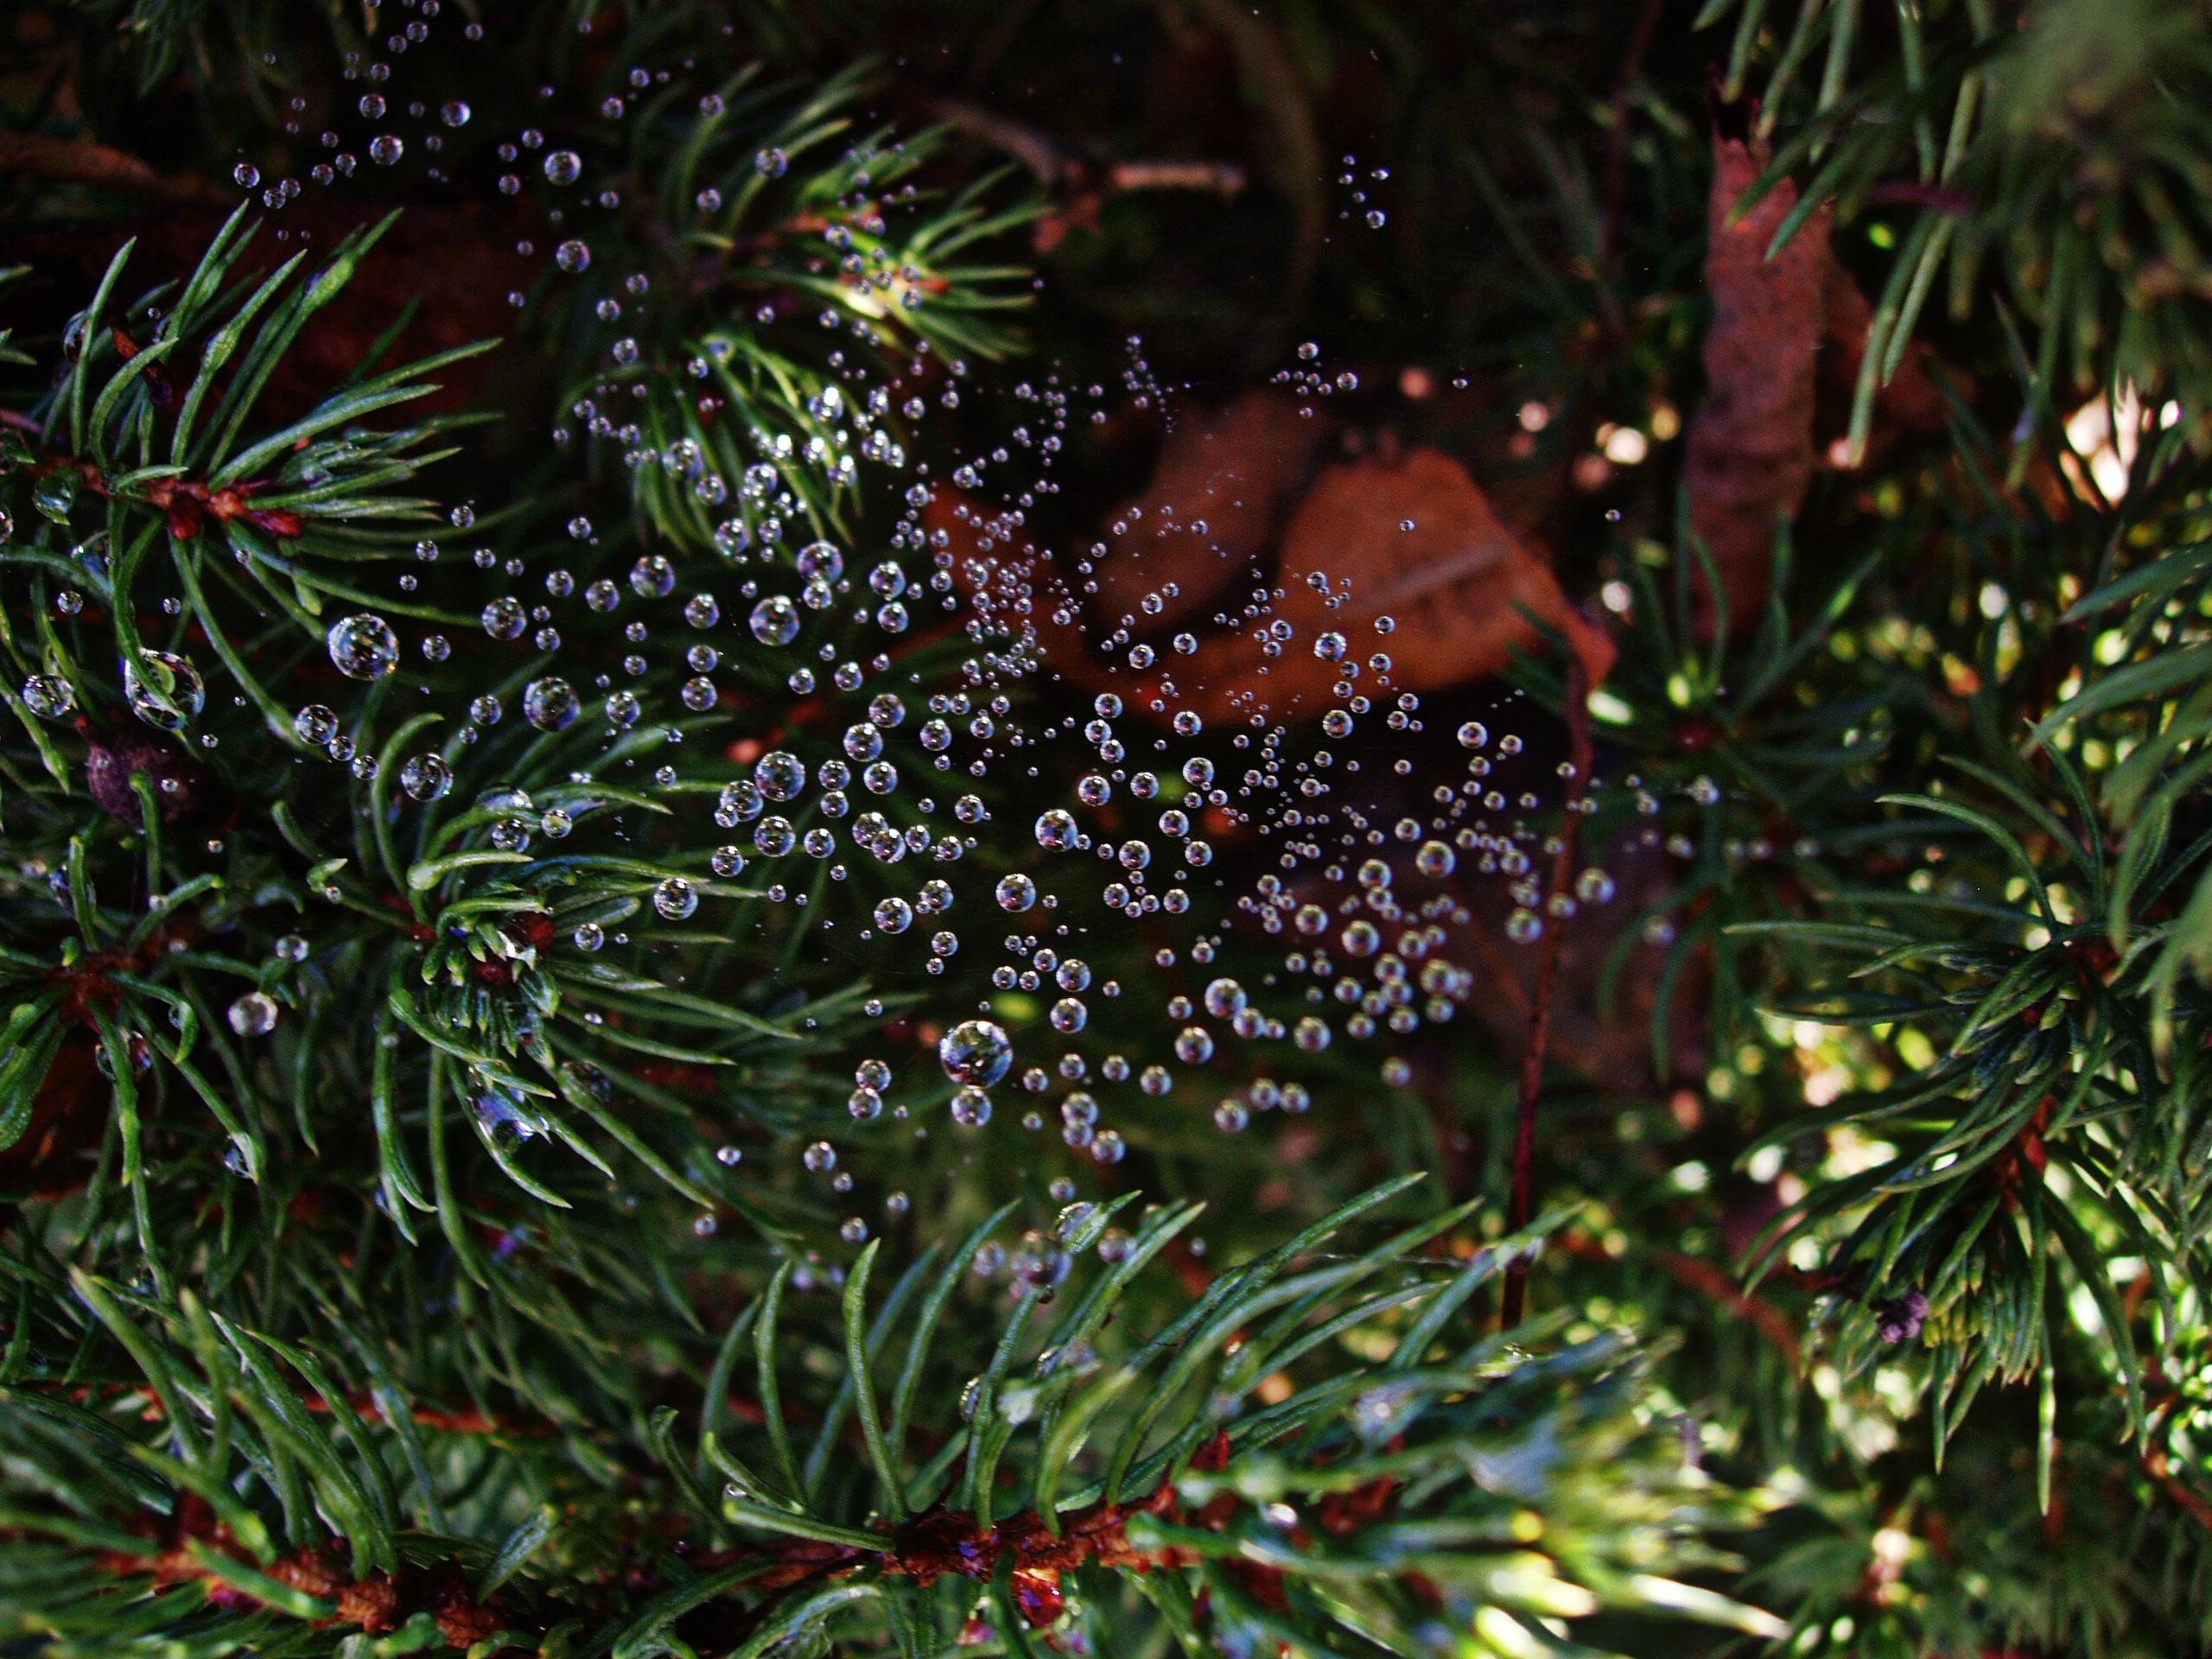
tree, water, nature, forest, branch, drop, dew, plant, leaf, flower, green, jungle, macro, evergreen, botany, fir, flora, christmas tree, conifer, spruce, shrub, rainforest, raindrops, drops, habitat, woody plant, land plant